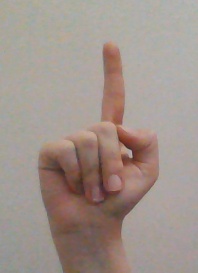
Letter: bb